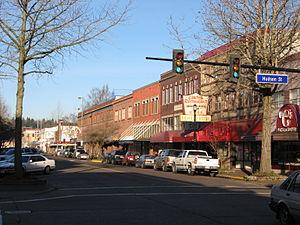
Longview est une ville du comté de Cowlitz dans l'État de Washington, aux États-Unis.